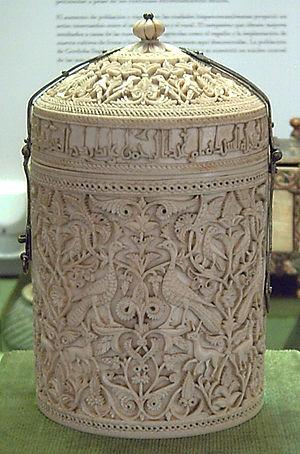
Subh ou Aurora, dite al-Baskunsiyya, était une esclave d'origine vasconne, née entre 930 et 940. Elle devint la favorite du calife omeyyade Al-Hakam II vers 960. Mère de Hichâm II, elle mourut en 999.